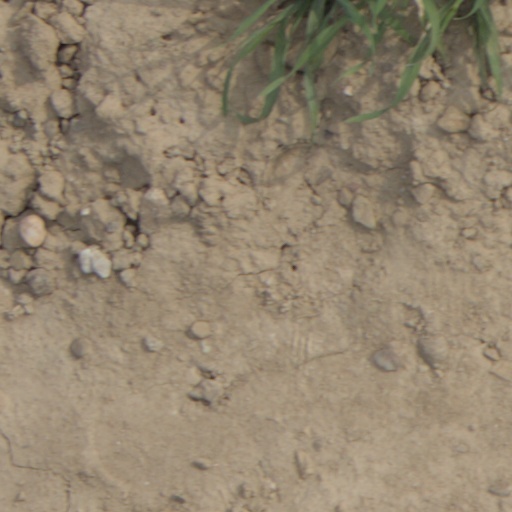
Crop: wheat